2012 Summer Olympics

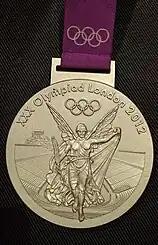
Front of the Silver Medal won by the USA.

Approximately 4,700 Olympic and Paralympic medals were produced by the Royal Mint at Llantrisant. They were designed by David Watkins (Olympics) and Lin Cheung (Paralympics). 99% of the gold, silver and copper was donated by Rio Tinto from a mine in Salt Lake County, Utah in the U.S. The remaining 1% came from a Mongolian mine. Each medal weighs , has a diameter of and is thick, with the sport and discipline engraved on the rim. The obverse, as is traditional, features Nike, the Greek goddess of victory, stepping from the Panathinaiko Stadium that hosted the first modern Olympic Games in 1896, with Parthenon in the background; the reverse features the Games logo, the River Thames and a series of lines representing "the energy of athletes and a sense of pulling together". The medals were transferred to the Tower of London vaults on 2 July 2012 for storage.